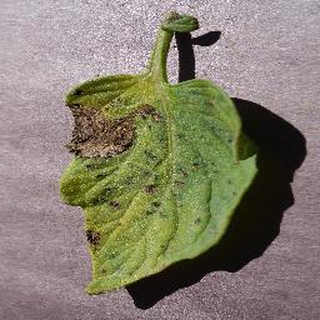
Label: tomato_early_blight